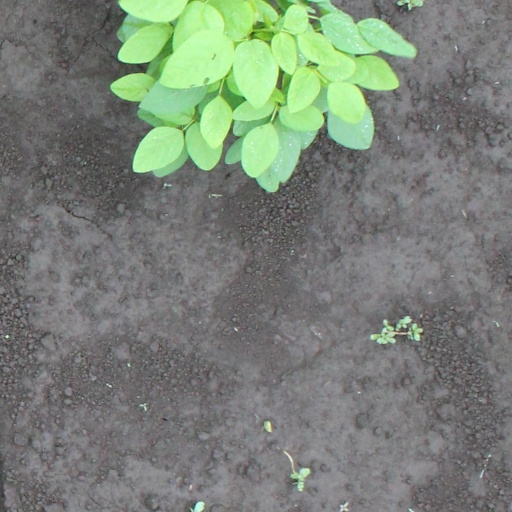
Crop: soybean